Metal production in Ukraine

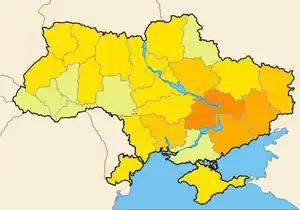
The geographic distribution of ferrous and non-ferrous output, expressed in monetary value per capita.

Metal production, in particular iron and steel industry, is the dominant heavy industry in Ukraine. Ukraine is the world's eighth largest producer and third largest exporter of iron and steel (2007). Ukrainian iron and steel industry accounts for around 2% of worldwide crude steel output, 5% to 6% of the national gross domestic product and 34% of Ukrainian export revenue (2007 data). In 2007 it employed 420,000 people – 10% of industrial labor and 2% of the total workforce. It has the highest, by a wide margin, revealed comparative advantage of all branches of the Ukrainian economy. The industry peaked at 42.8 million tonnes in 2007 but was affected by the 2008 financial crisis and declined to 29.8 million tonnes in 2009.